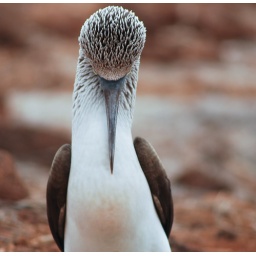
North Seymour, Galapagos. Blue-footed booby. Male displaying blue feet to female in courtship (pair bonding)